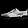
Label: Sneaker